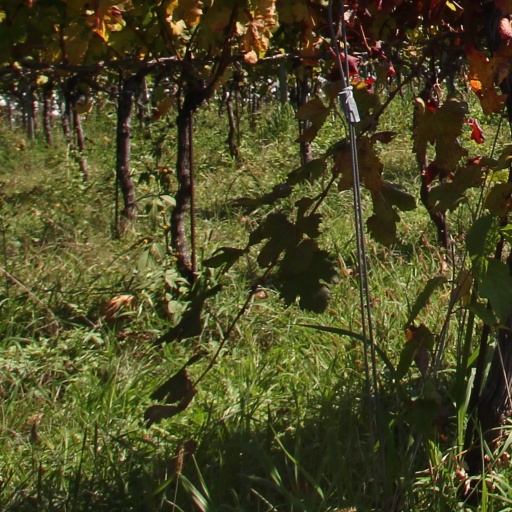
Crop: grape